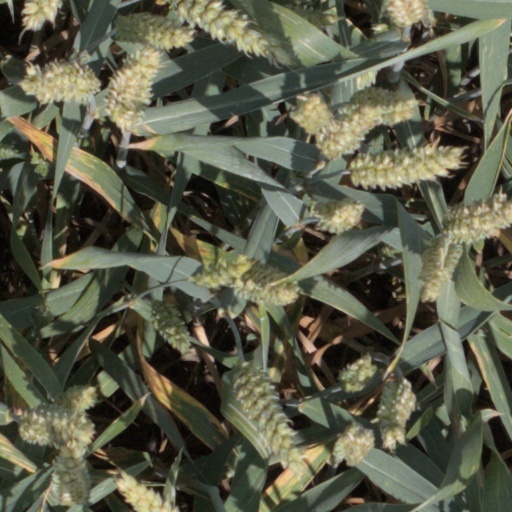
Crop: wheat